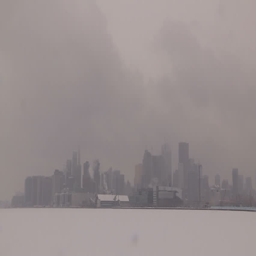
snow and ice blanket the skyline and harbor on cold winter day